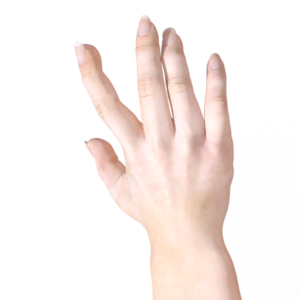
Label: paper